Garuda Indonesia

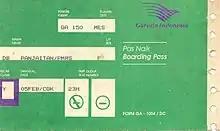
A boarding ticket issued by Garuda Indonesia, colored mainly in green. The ticket shows a passenger flying GA 150 to Medan. The boarding ticket shows that there are non-smoking and smoking sections on the aircraft.

During the early 1970s, Garuda Indonesian Airways took delivery of both the McDonnell Douglas DC-9 (first delivered in 1969) and Fokker F28 Fellowship (first delivered in 1971) for its short and medium-haul operations. The airline went on to take delivery of 62 F28s, holding the title of the largest operator of the F28 in the world. In 1976, Garuda took delivery of its first McDonnell Douglas DC-10, giving it the capability to carry more passengers and fly longer flights, and replacing the DC-8 and Convair 990 fleet on flights within Asia and to Europe. The DC-10 became an integral part of the Garuda fleet for the years to come, outlasting the newer McDonnell Douglas MD-11s, before the type was finally retired in 2002. In 1980, the airline took delivery of the first Boeing 747-200, complementing the DC-10 on high-capacity or long-range routes.